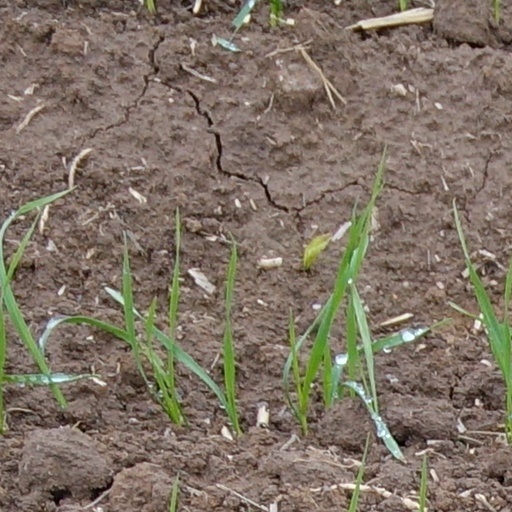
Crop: wheat